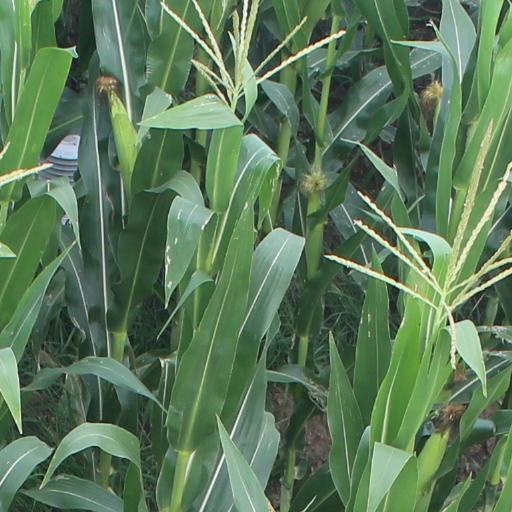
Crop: maize; corn